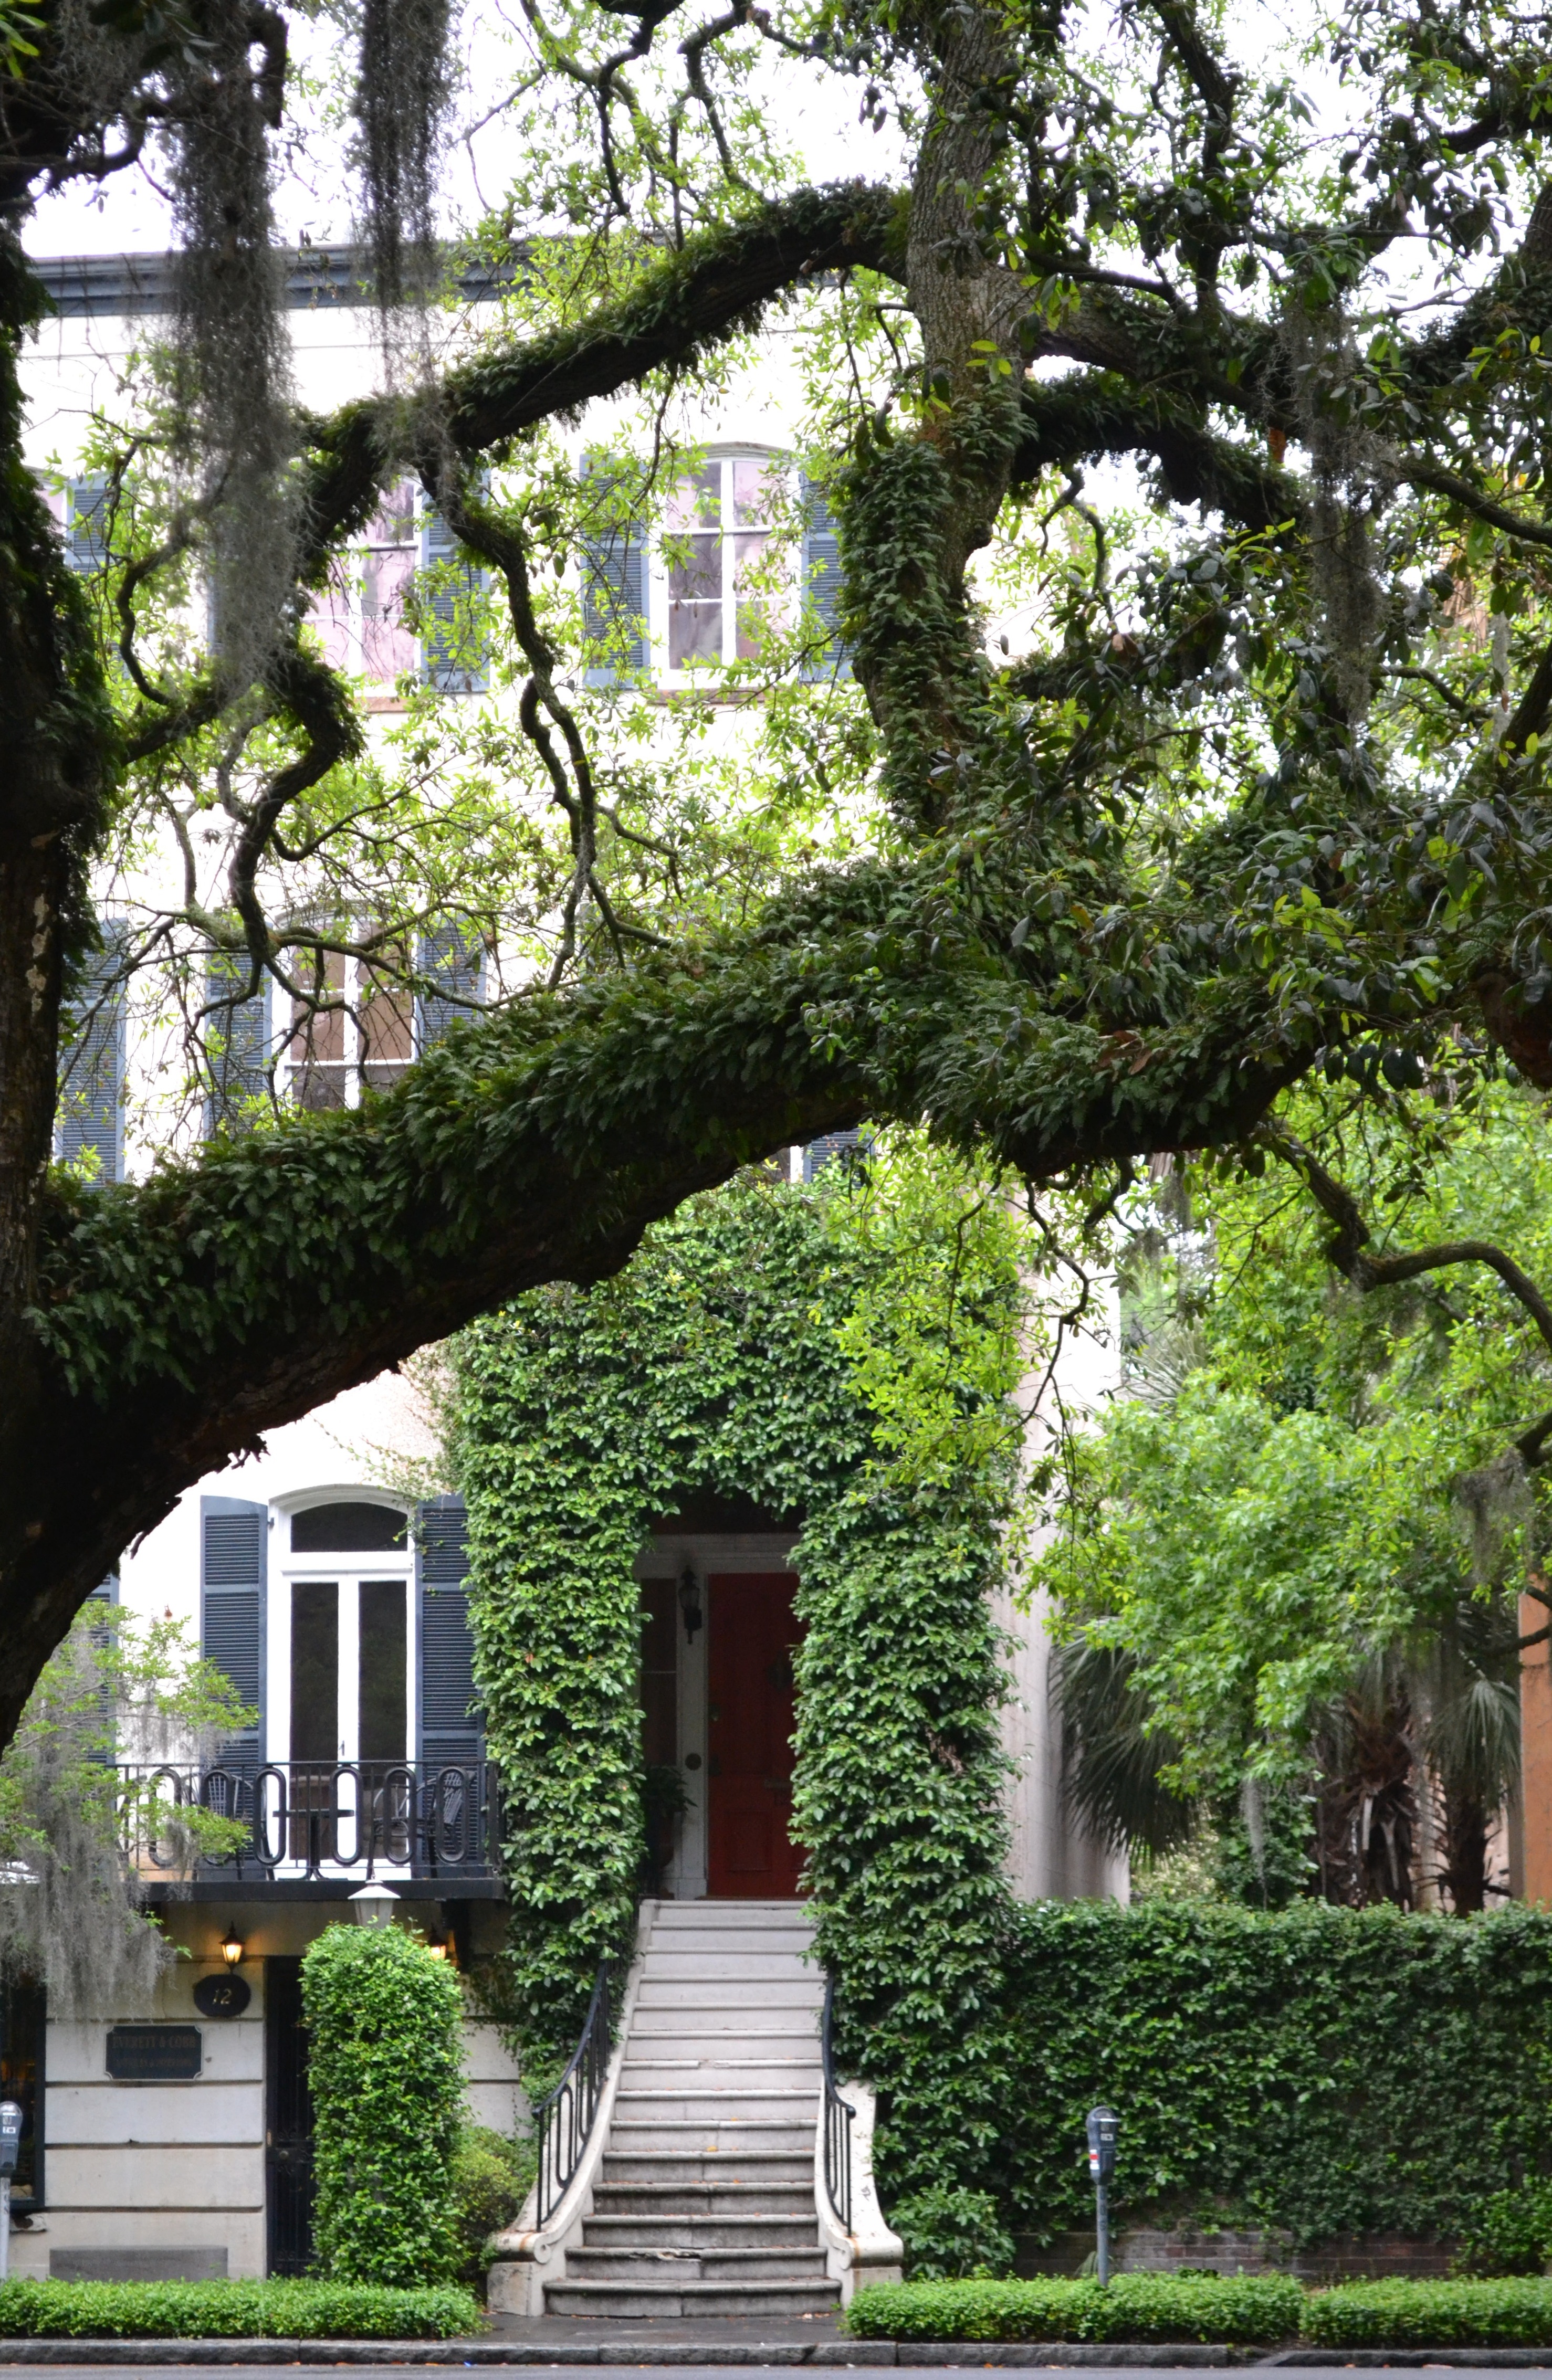
tree, architecture, plant, street, mansion, house, flower, city, home, park, botany, historic, garden, southern, savannah, courtyard, shrub, georgia, scene, estate, yard, neighbourhood, spanish moss, oak trees, woody plant